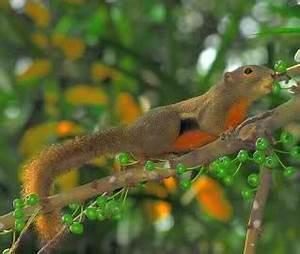
squirrel